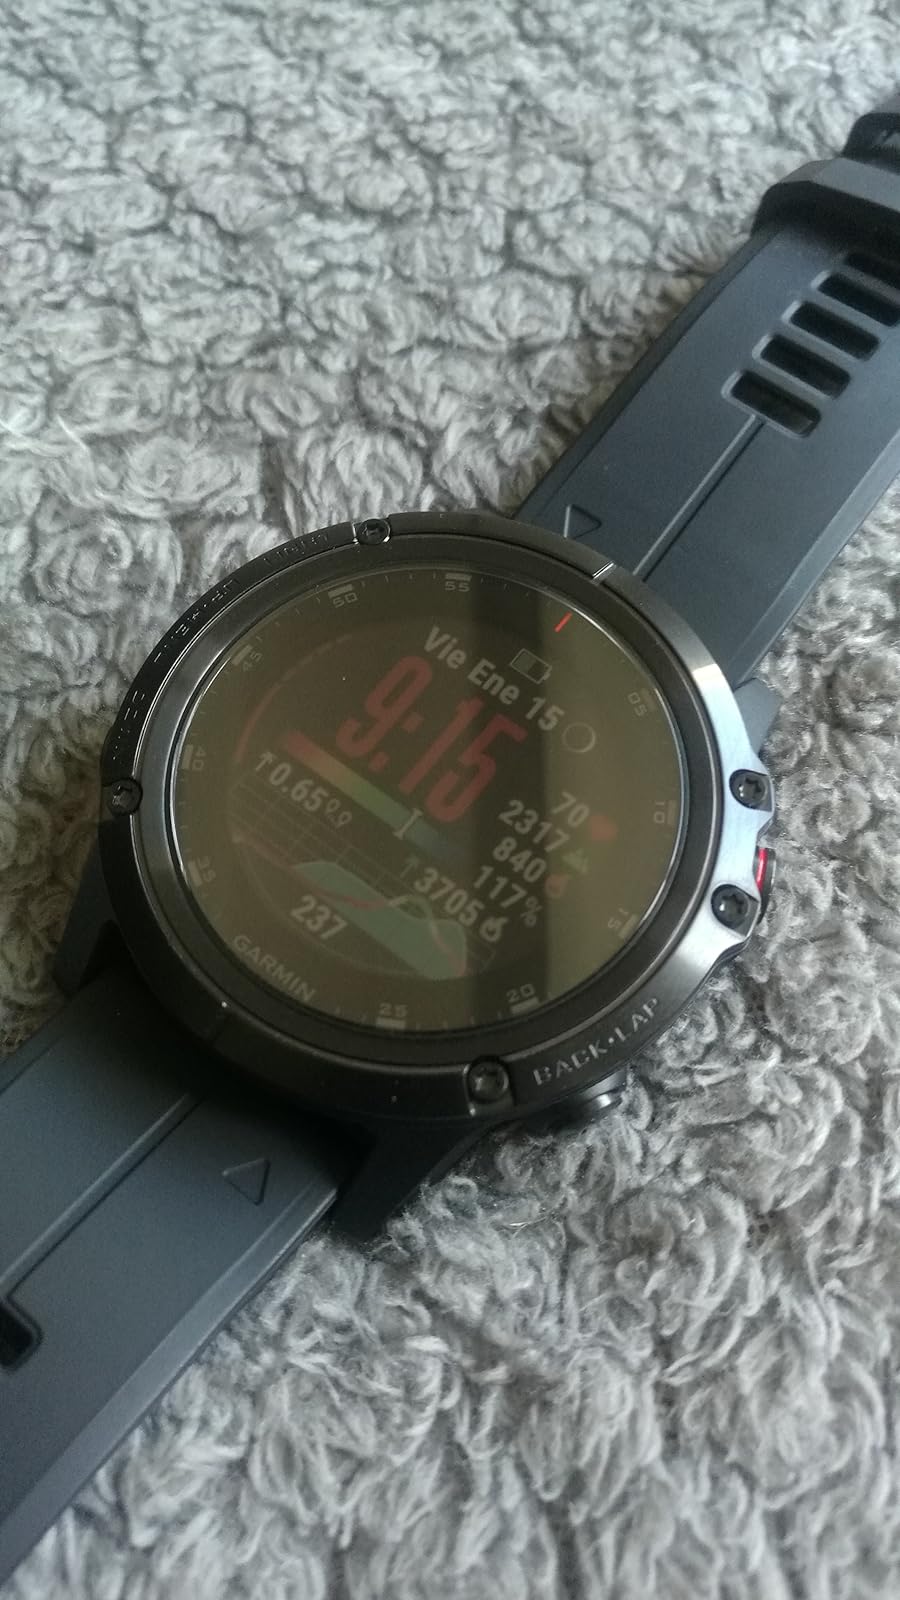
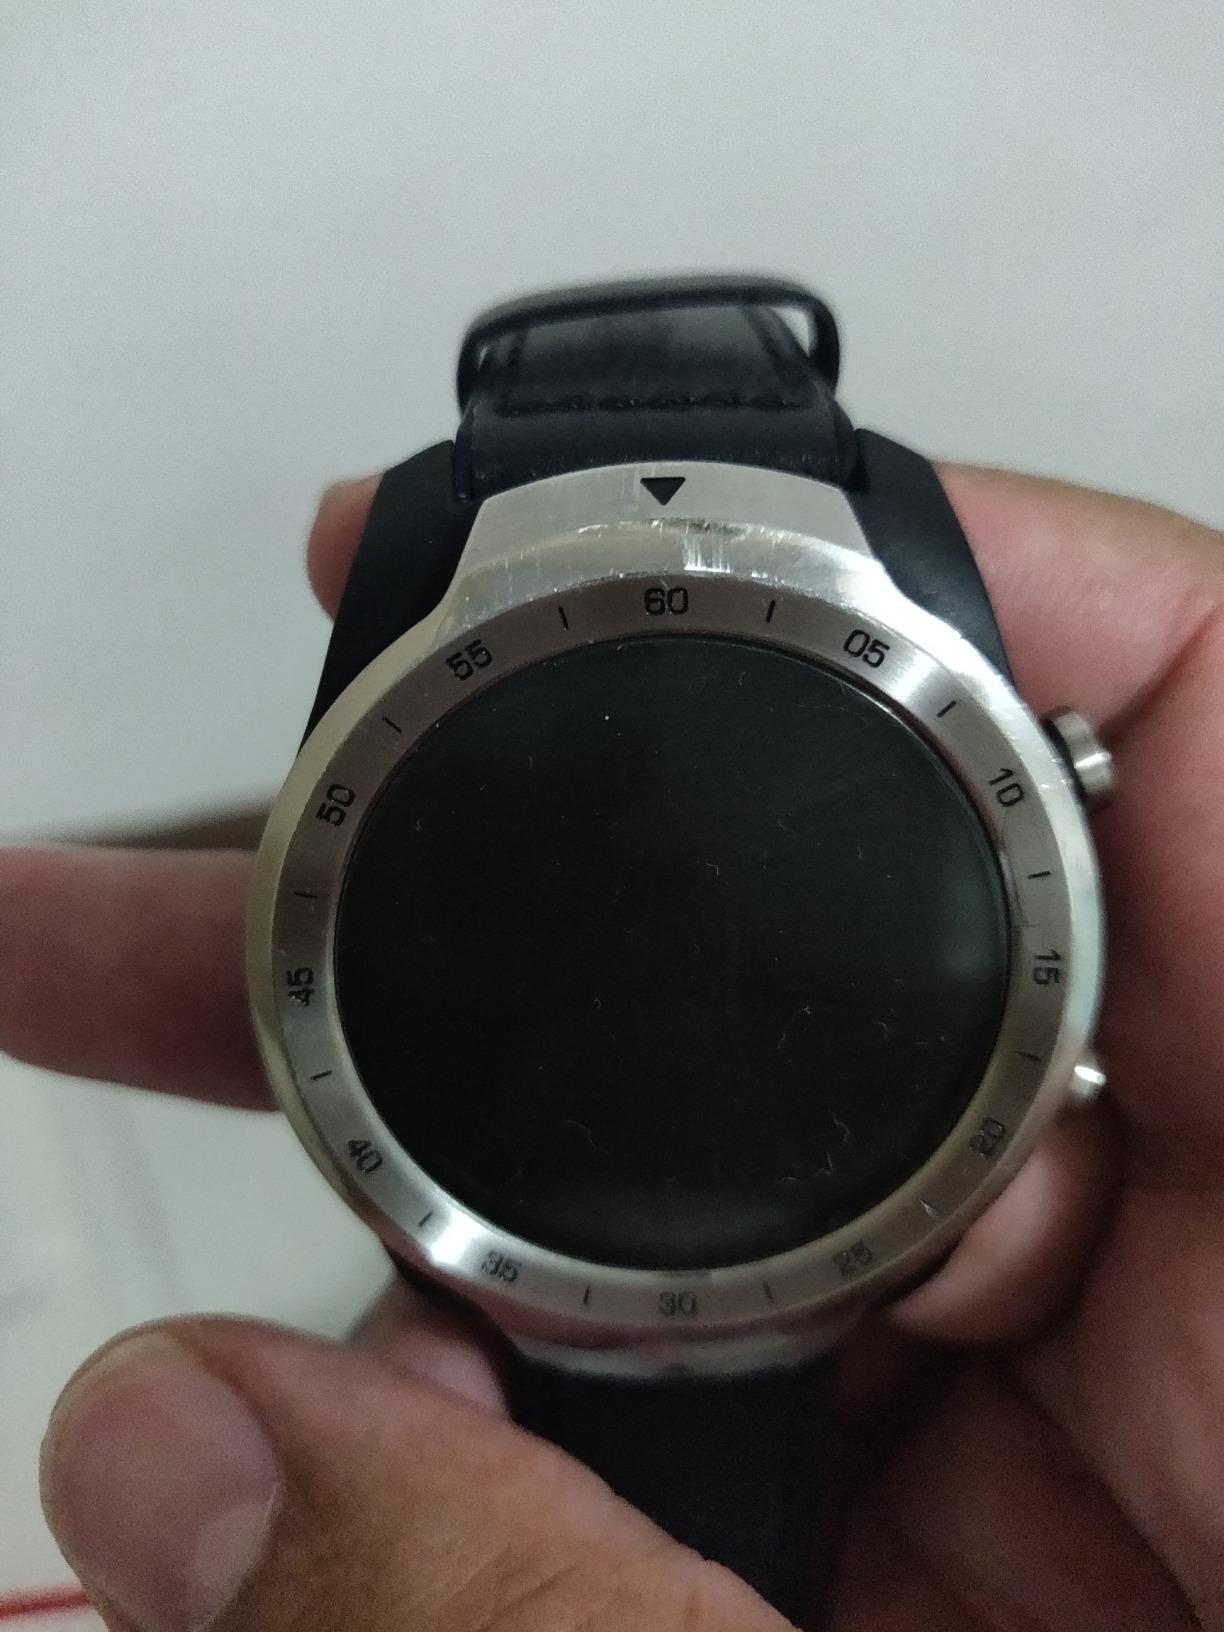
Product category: smartwatch
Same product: no